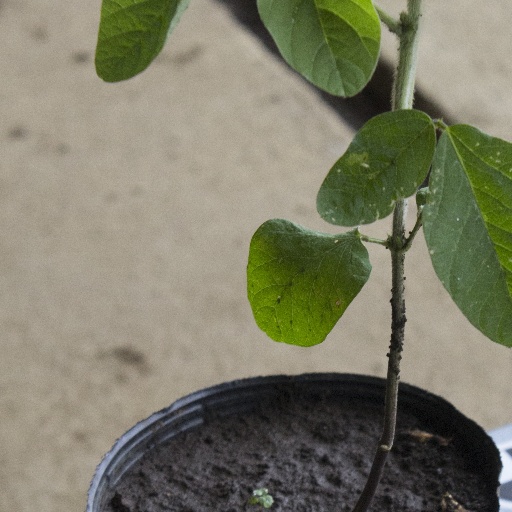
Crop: soybean